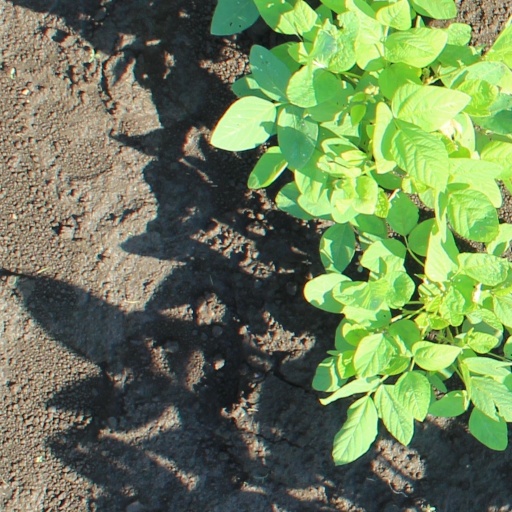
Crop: soybean